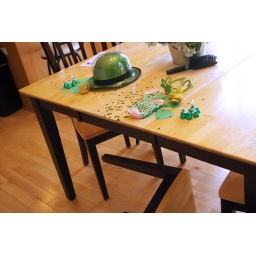
the leprechaun came in the house at naptime turned over chairs and left a mess...with some goodies.